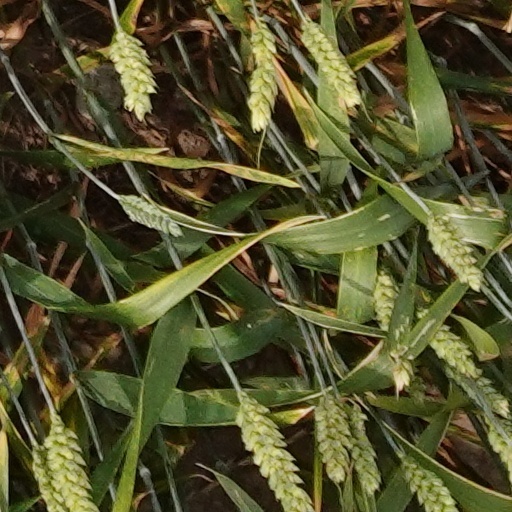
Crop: wheat